Describe the emotion expressed in this image:  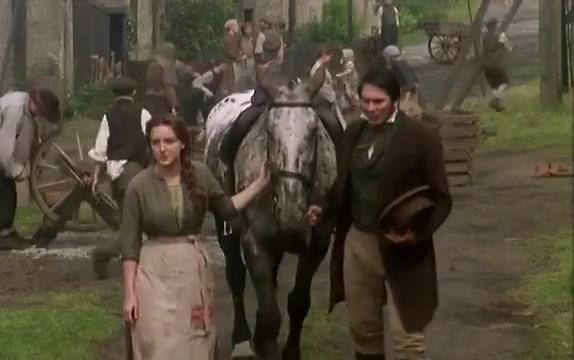
This person displays Suffering, valence and arousal with low intensity.